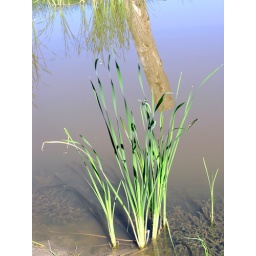
Yesterdays magnificent blue sky reflected in the small man made marsh near our home.